Conversion (gridiron football)

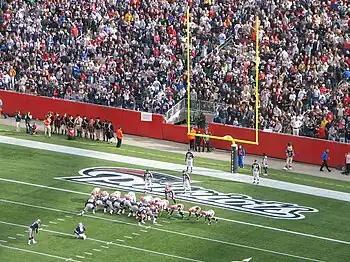
A typical lineup for an extra point, from the pre-2015 distance, in a 2007 NFL game between the New England Patriots and the Cleveland Browns

The conversion, try (American football), also known as a point(s) after touchdown, PAT, extra point, two-point conversion, or convert (Canadian football) is a gridiron football play that occurs immediately after a touchdown. The scoring team attempts to score one extra point by kicking the ball through the uprights in the manner of a field goal, or two points by passing or running the ball into the end zone in the manner of a touchdown.